Chocolate City speech

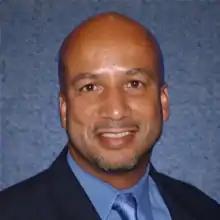
C. Ray Nagin, Jr. 2006 photo

The Chocolate City speech is the nickname that some people have given to the Martin Luther King Jr. Day speech by Ray Nagin, Mayor of New Orleans, Louisiana, on January 16, 2006. The speech concerned race politics in New Orleans several months after Hurricane Katrina destroyed much of the city. The reference is to the occurrence of the phrase "chocolate city" in Nagin's speech, which was one of several points in the speech that occasioned significant controversy and raised accusations of racism against Mr. Nagin.